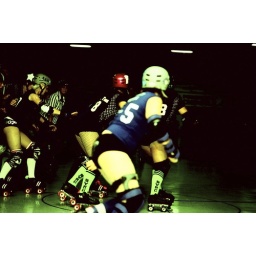
the green socks are glowing. kinda like the trunk of that car in Repo Man.